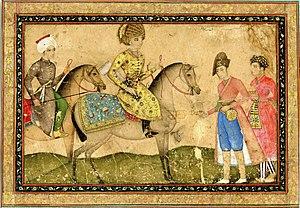
Mohammad Zaman est un peintre miniaturiste persan actif entre 1649 et 1701.